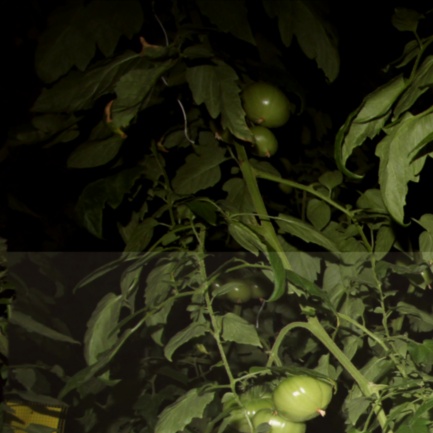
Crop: tomato